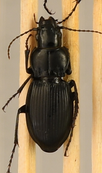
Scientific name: Cyclotrachelus torvus
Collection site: Northern Great Plains Research Laboratory NEON (NOGP), plot NOGP_007